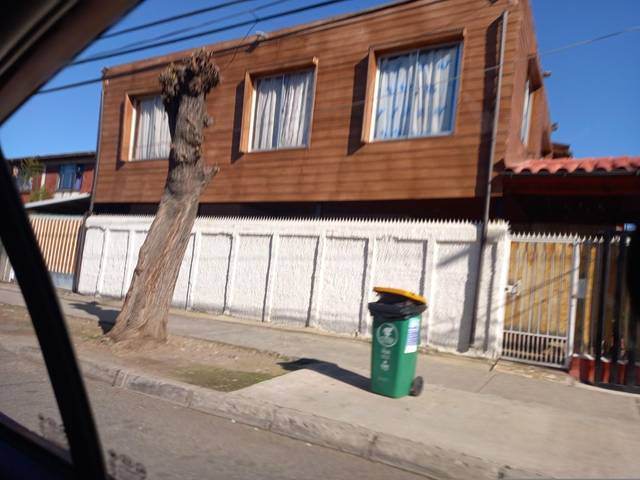
Region: Chile
Coordinates: -33.592, -70.571